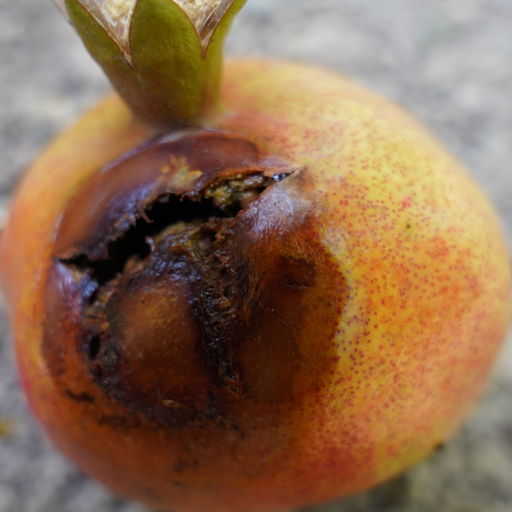
Label: Ectomyelois ceratoniae